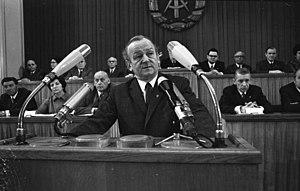
La Loi sur l'interruption volontaire de grossesse est adoptée en RDA le 9 mars 1972 par la Volkskammer, le Parlement de la RDA. La législation sur l’interruption de grossesse en est fondamentalement remaniée en RDA et l’introduction du régime du délai remplace la réglementation précédemment en vigueur basée sur l'indication médicale. Les femmes obtiennent ainsi le droit de décider elles-mêmes l'interruption d'une grossesse dans un délai de douze semaines après le début de celle-ci. Conformément à la loi, le médecin impliqué a toujours le devoir de donner aux femmes enceintes des informations médicales et de les renseigner sur l'utilisation future de moyens contraceptifs.